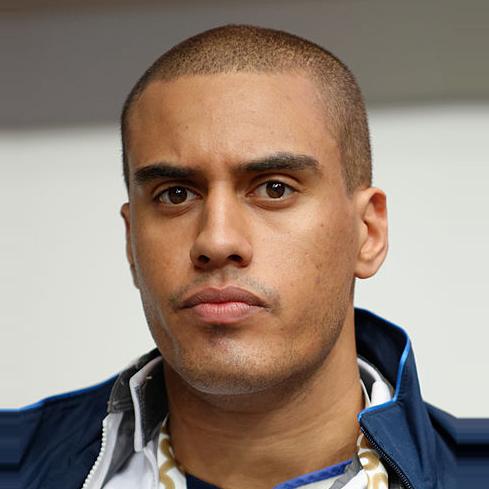
Age: 21